Rogers Fort Hill Park Historic District

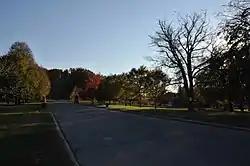

The Rogers Fort Hill Park Historic District of Lowell, Massachusetts, encompasses the largest single residential development made in the city in the 19th century. The district includes the area historically associated with the Rogers Farm, purchased in 1805 by Zadock Rogers. His daughters sold off most of the property in two parcels in the 1880s: land to the south of their homestead was sold to the city, and most of it was developed into Fort Hill Park, while that north of the homestead was sold to developers. The district is roughly bounded by High Street, Mansur Street, Concord Road, and Lowell Cemetery.